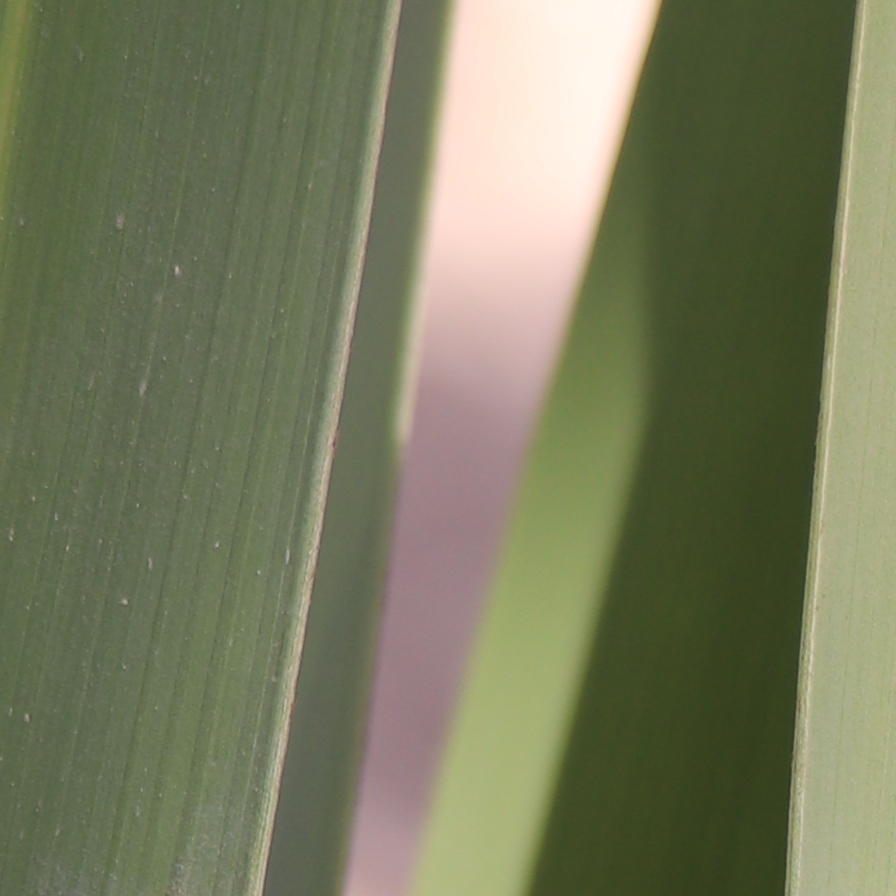
Label: Healthy